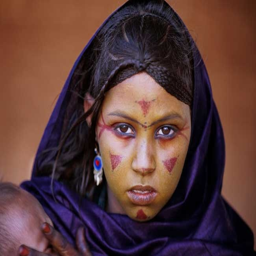
republic a young woman and baby at a festival